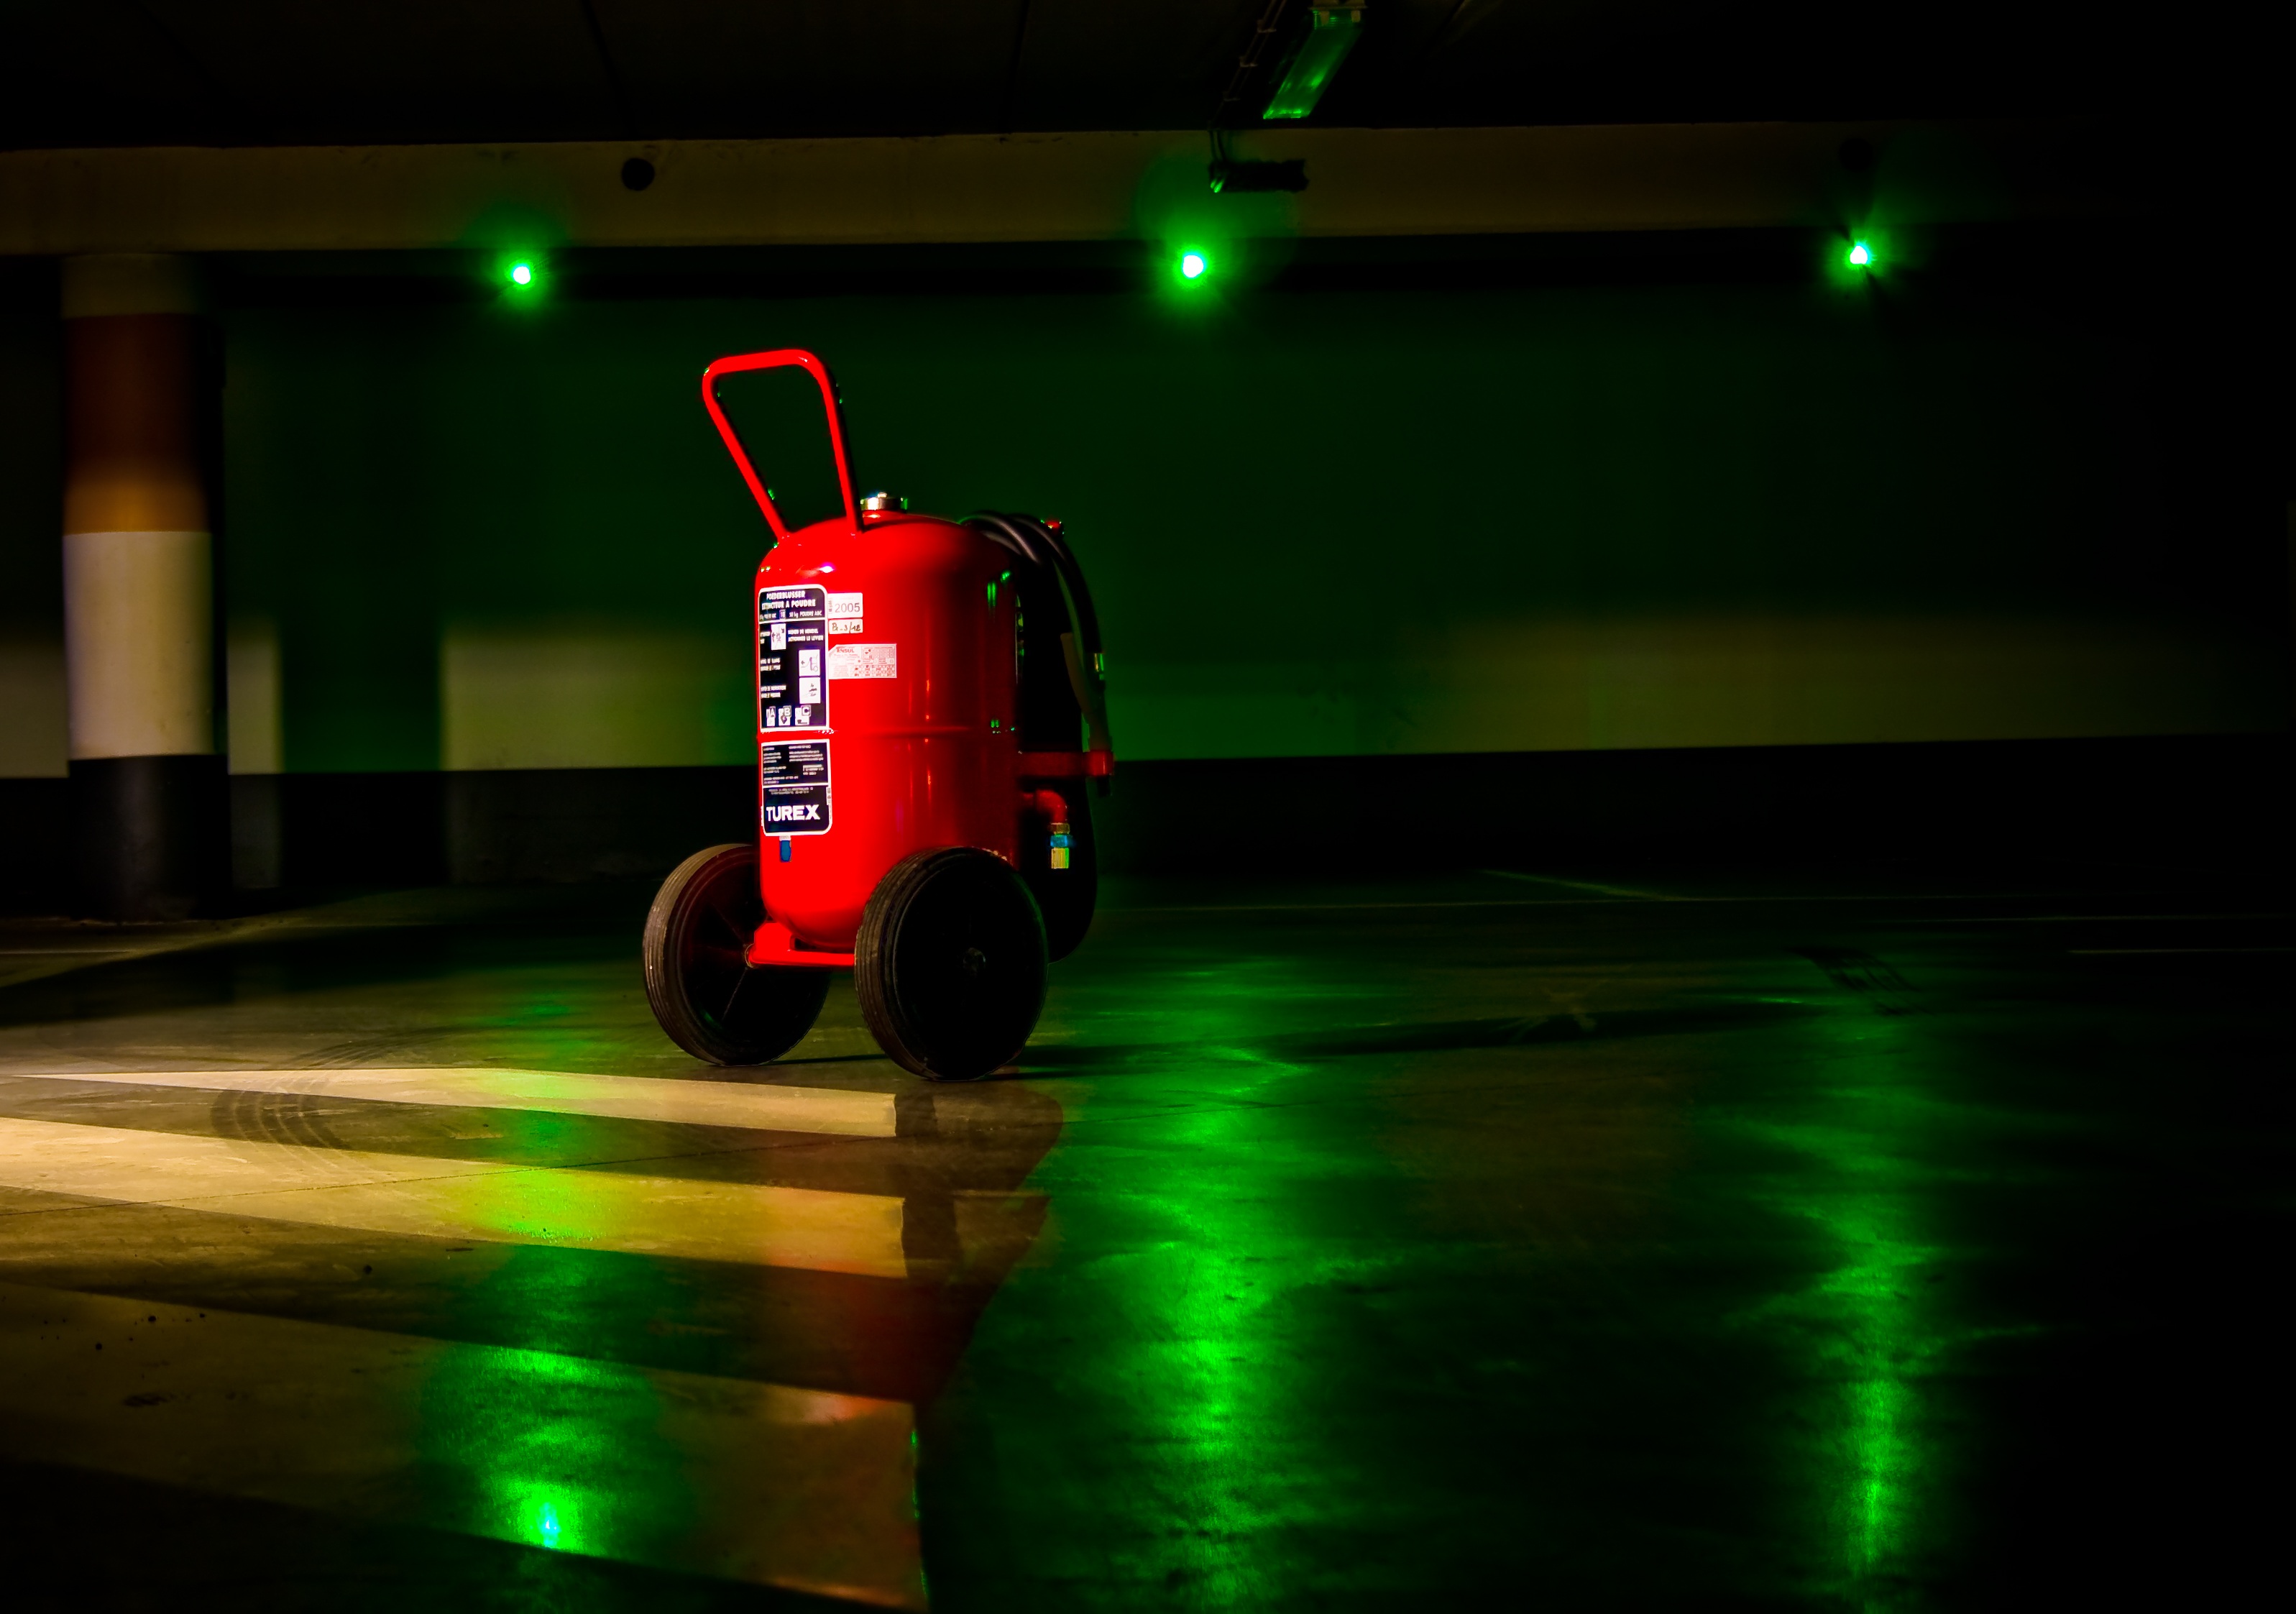
light, night, parking, green, red, vehicle, color, darkness, basement, lighting, neon, reflections, graphics, fire extinguisher